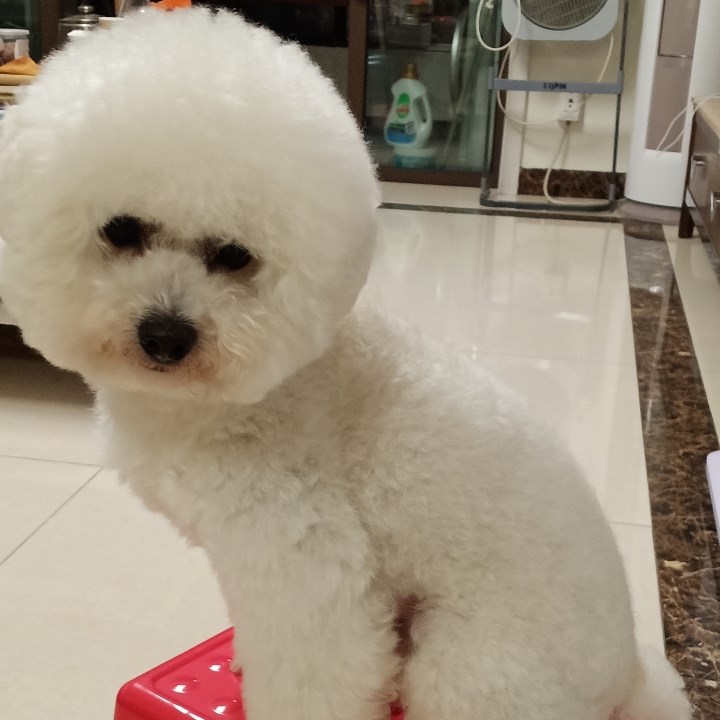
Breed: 3083-n000117-Bichon_Frise